Wadesville, Virginia

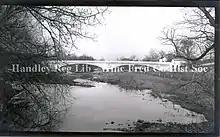
Locke's Ford Bridge,

"The new concrete bridge over the Opequon Creek at Wadesville, one of the most unique structures of its kind in the state, is now ready for traffic. The four approaches to the bridge have been filled in and vehicles can now pass over it. Highways from four different directions lead to this bridge and join there. The bridge was badly needed there. There have been narrow escapes from drowning in the Opequon at that point. Motorists also have been stranded in the middle of the creek, not knowing the ford. The state built the bridge at a cost of about $10,000. The counties of Clarke and Frederick paid one-half the cost of filling in the approaches."- March 22, 1919.